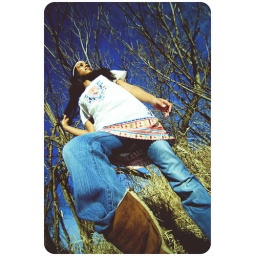
she wakes the sleeping hearts. draws up the dormant thoughts as she passes. they rise like flowers in the wake of spring.